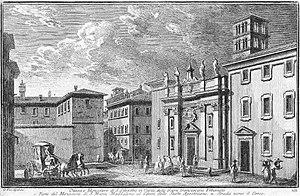
Le Palazzo delle Poste Piazza di San Silvestro, mieux connu uniquement sous le nom de Palazzo delle Poste, est un palais de style éclectique situé sur la Piazza di San Silvestro, dans le rione Colonna de Rome. Ce bâtiment du XIXᵉ siècle est attenant à l'église San Silvestro in Capite.